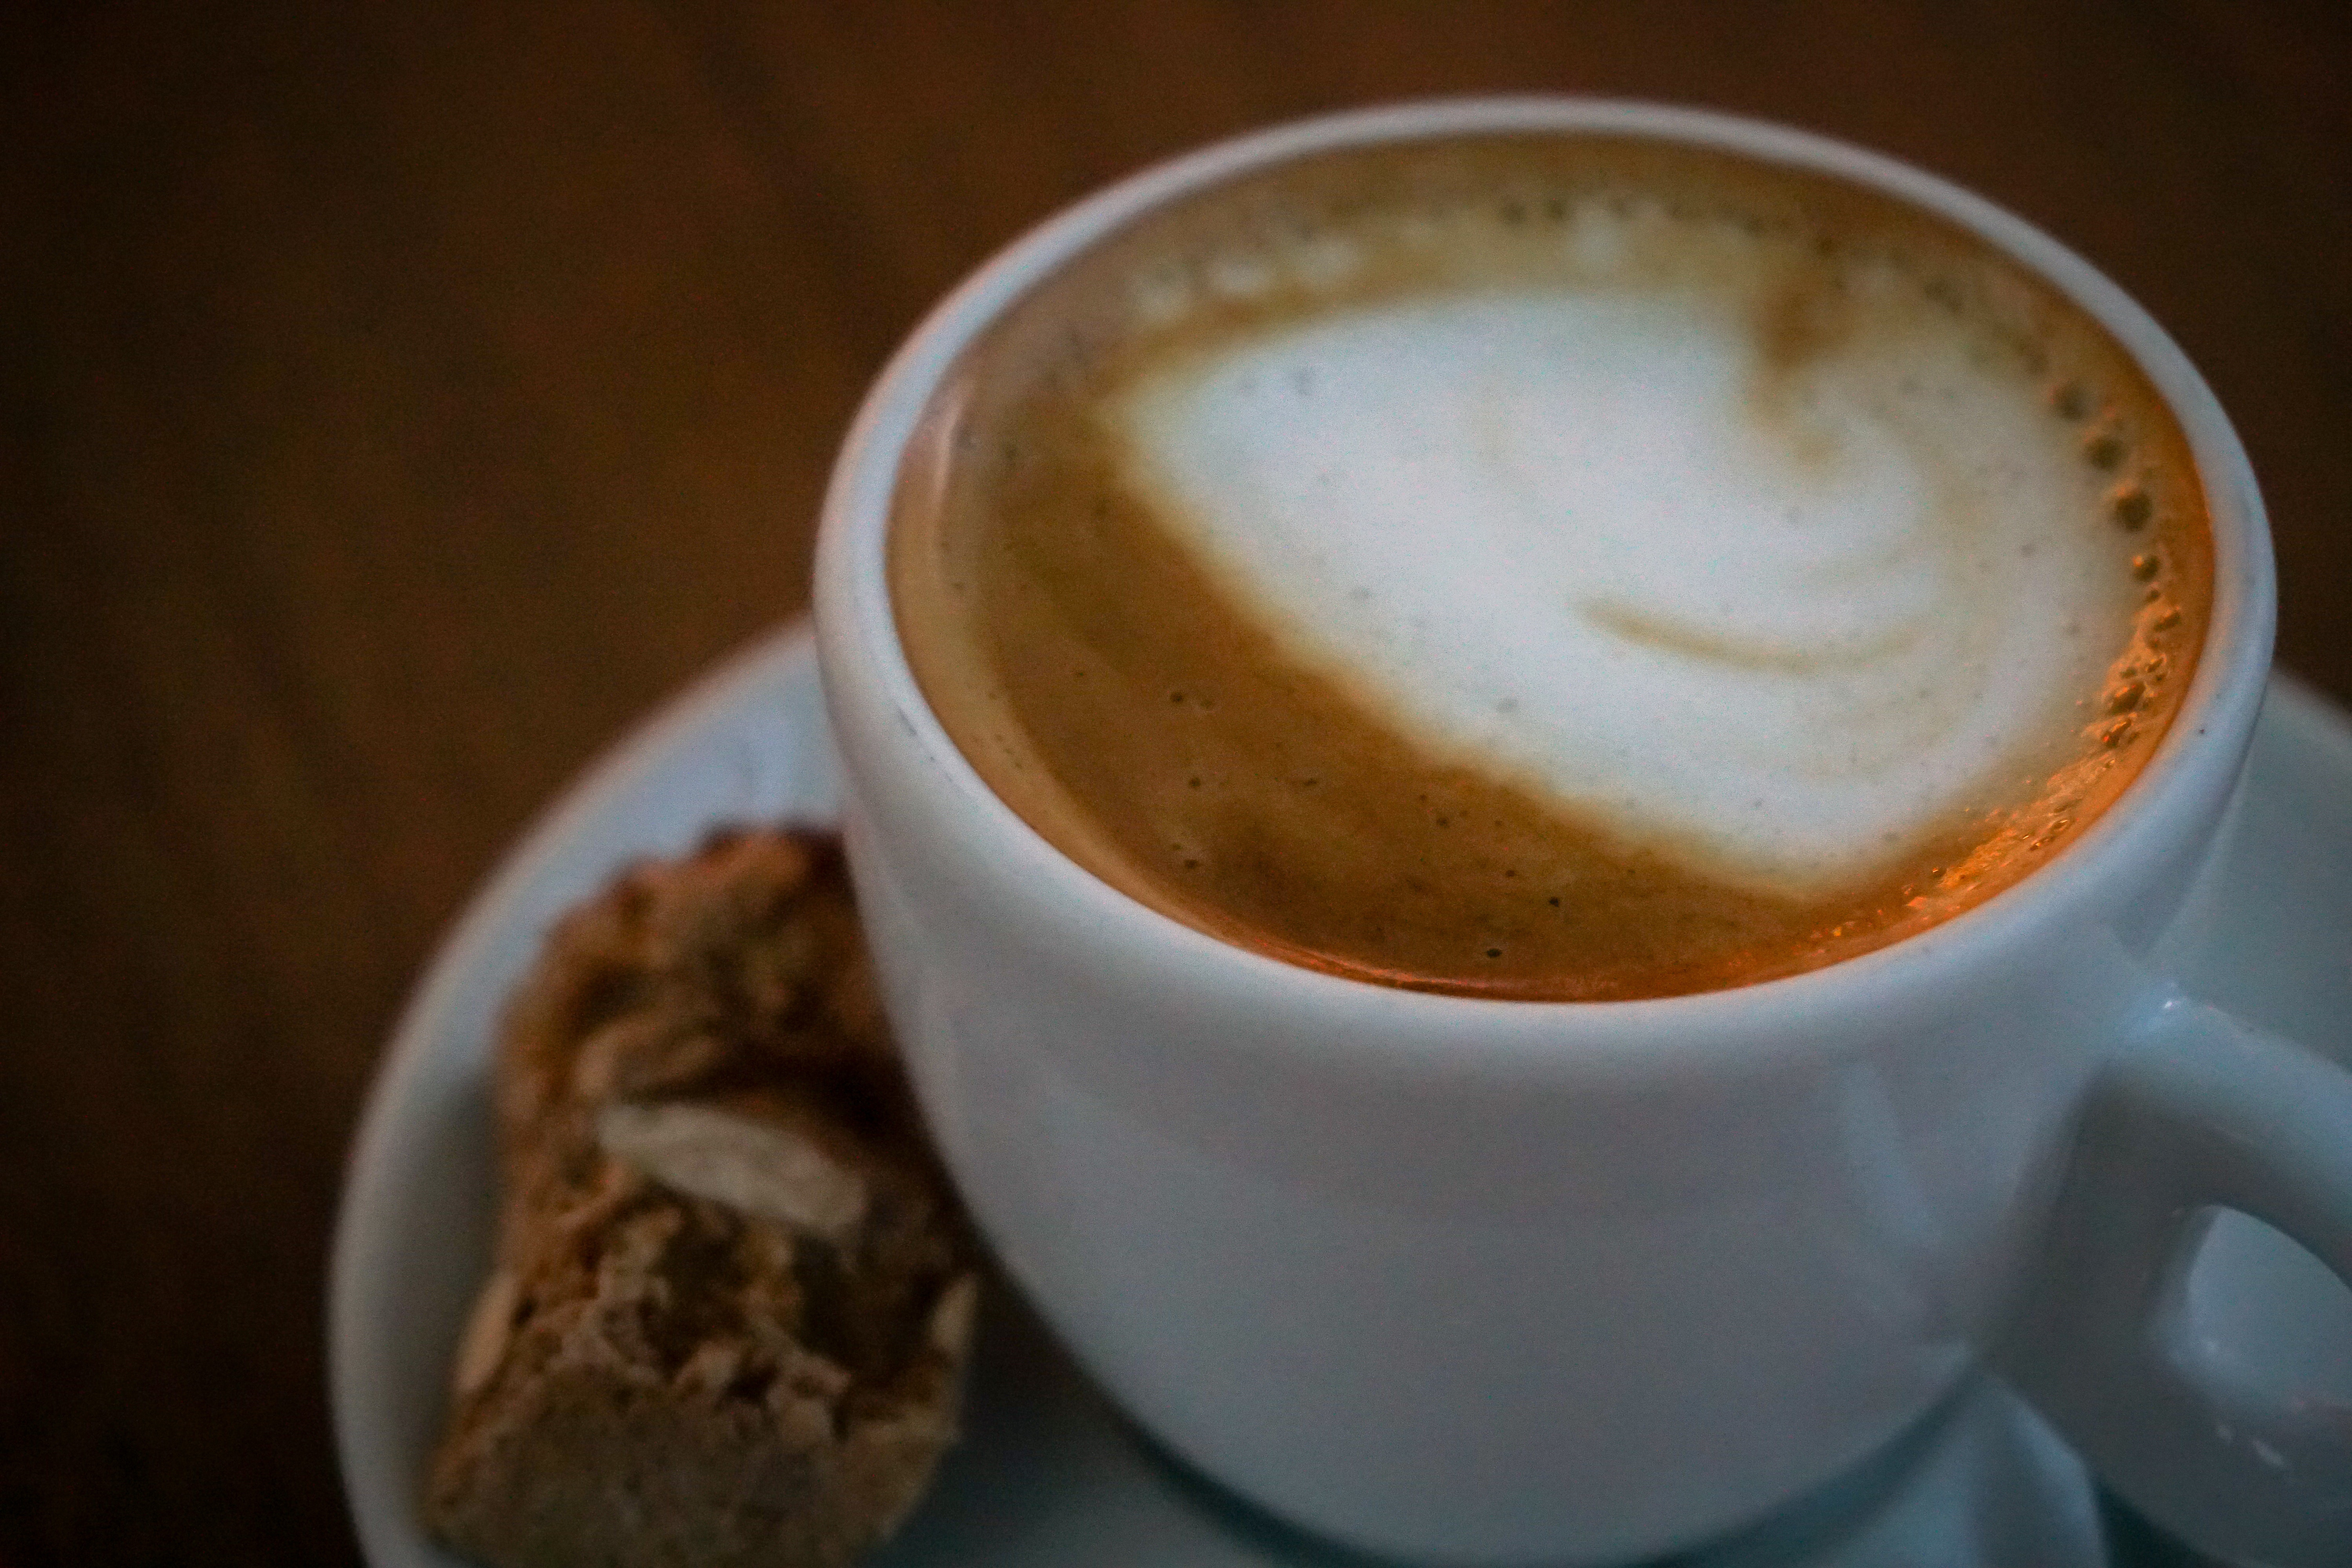
cup, coffee cup, espresso, caff macchiato, latte, caffeine, coffee, flat white, coffee milk, drink, cuban espresso, cafe au lait, ristretto, white coffee, cortado, cappuccino, wiener melange, food, ipoh white coffee, Single origin coffee, Java coffee, serveware, caff americano, salep, cafe, drinkware, ingredient, lungo, Coffee substitute, tableware, Espressino, instant coffee, mocaccino, marocchino, non alcoholic beverage, Kahwah, cuisine, dish, champurrado, saucer, dandelion coffee, Bandrek, masala chai, tea, hot chocolate, indian filter coffee, hong kong style milk tea, latte macchiato